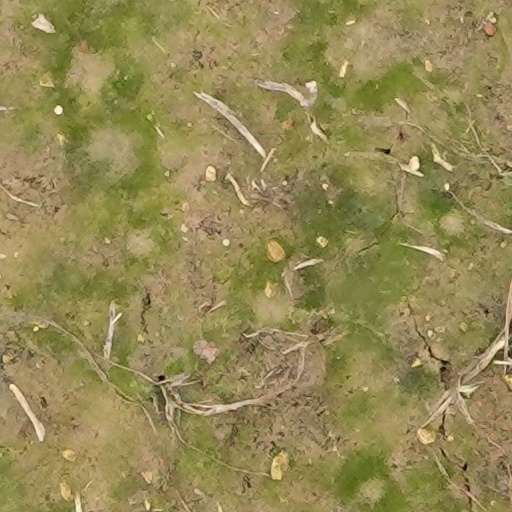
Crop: wheat